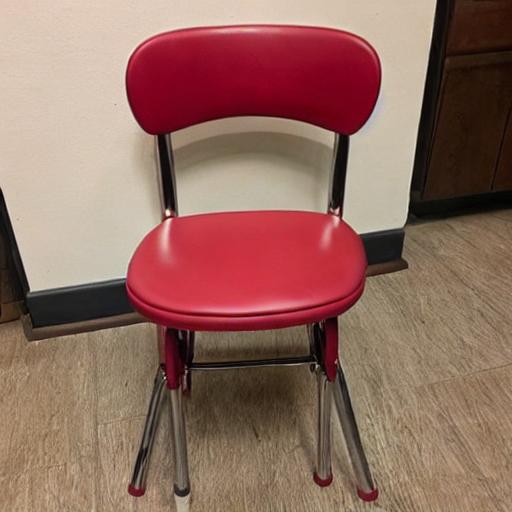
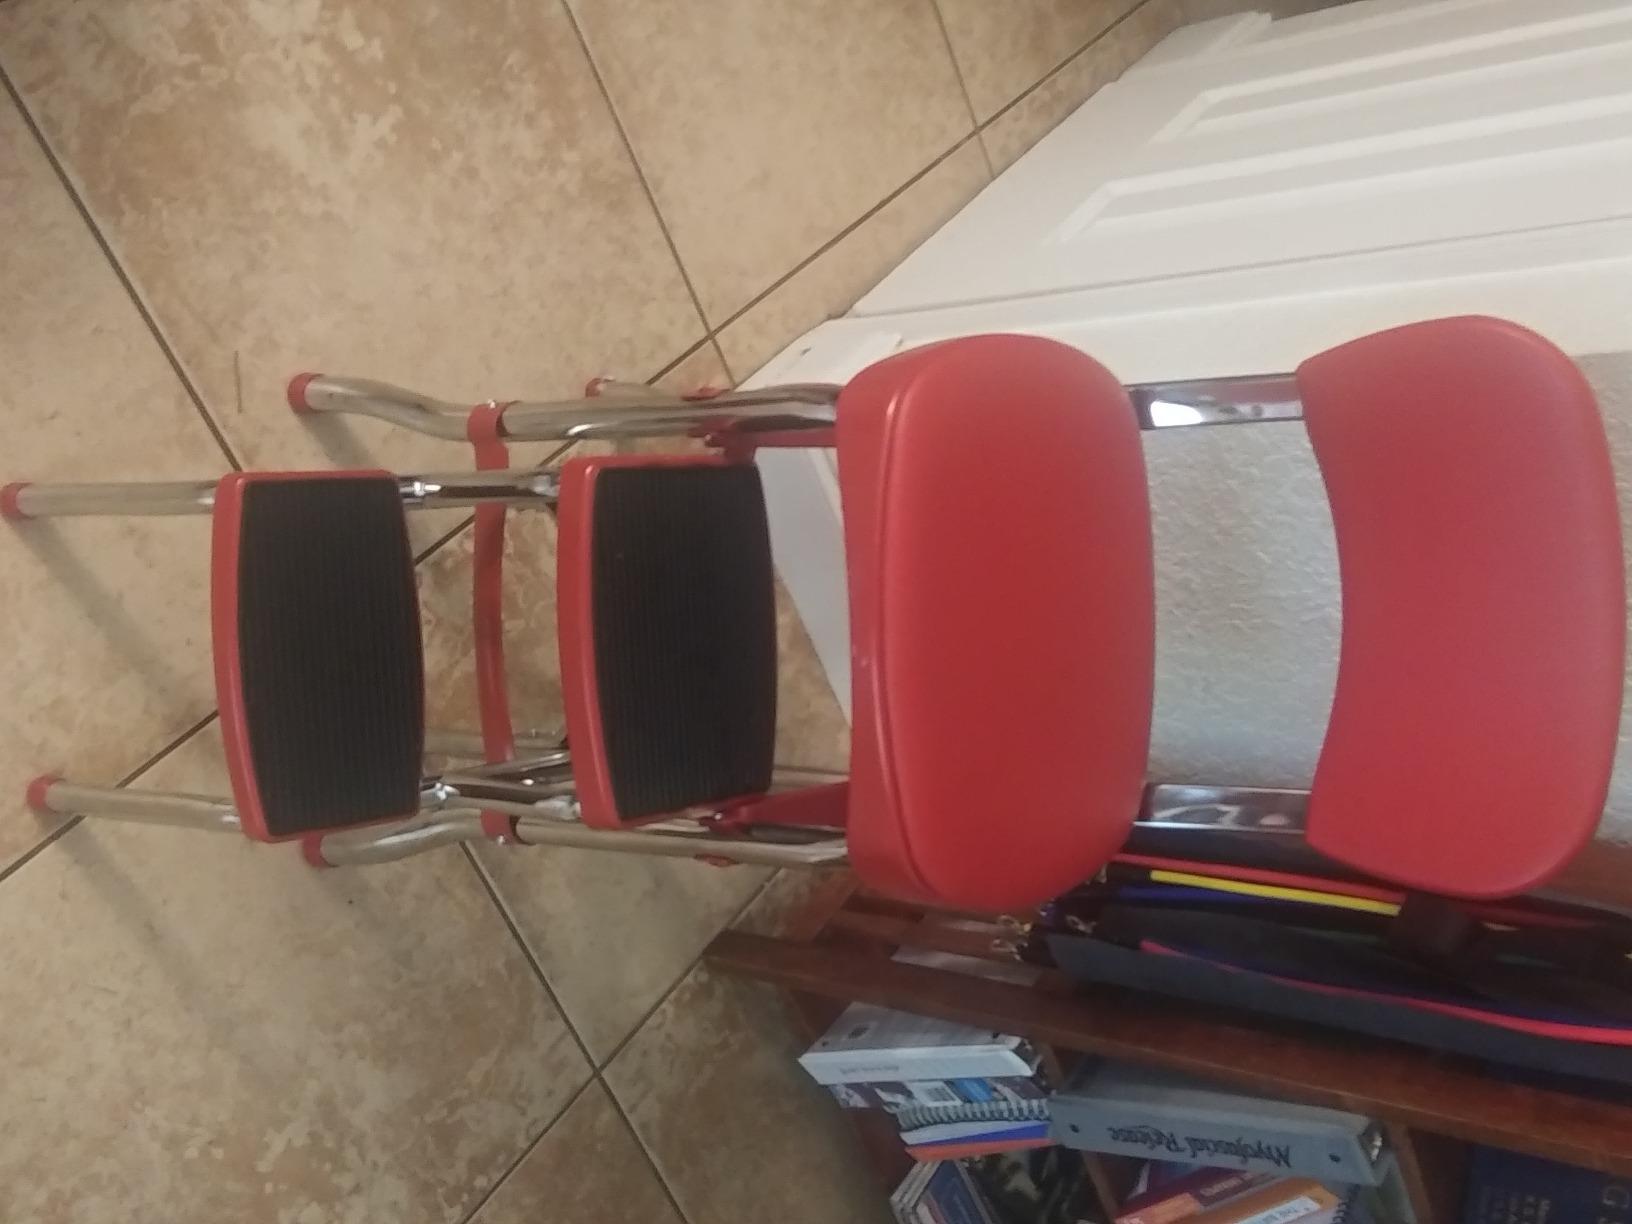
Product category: items_chair
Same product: no